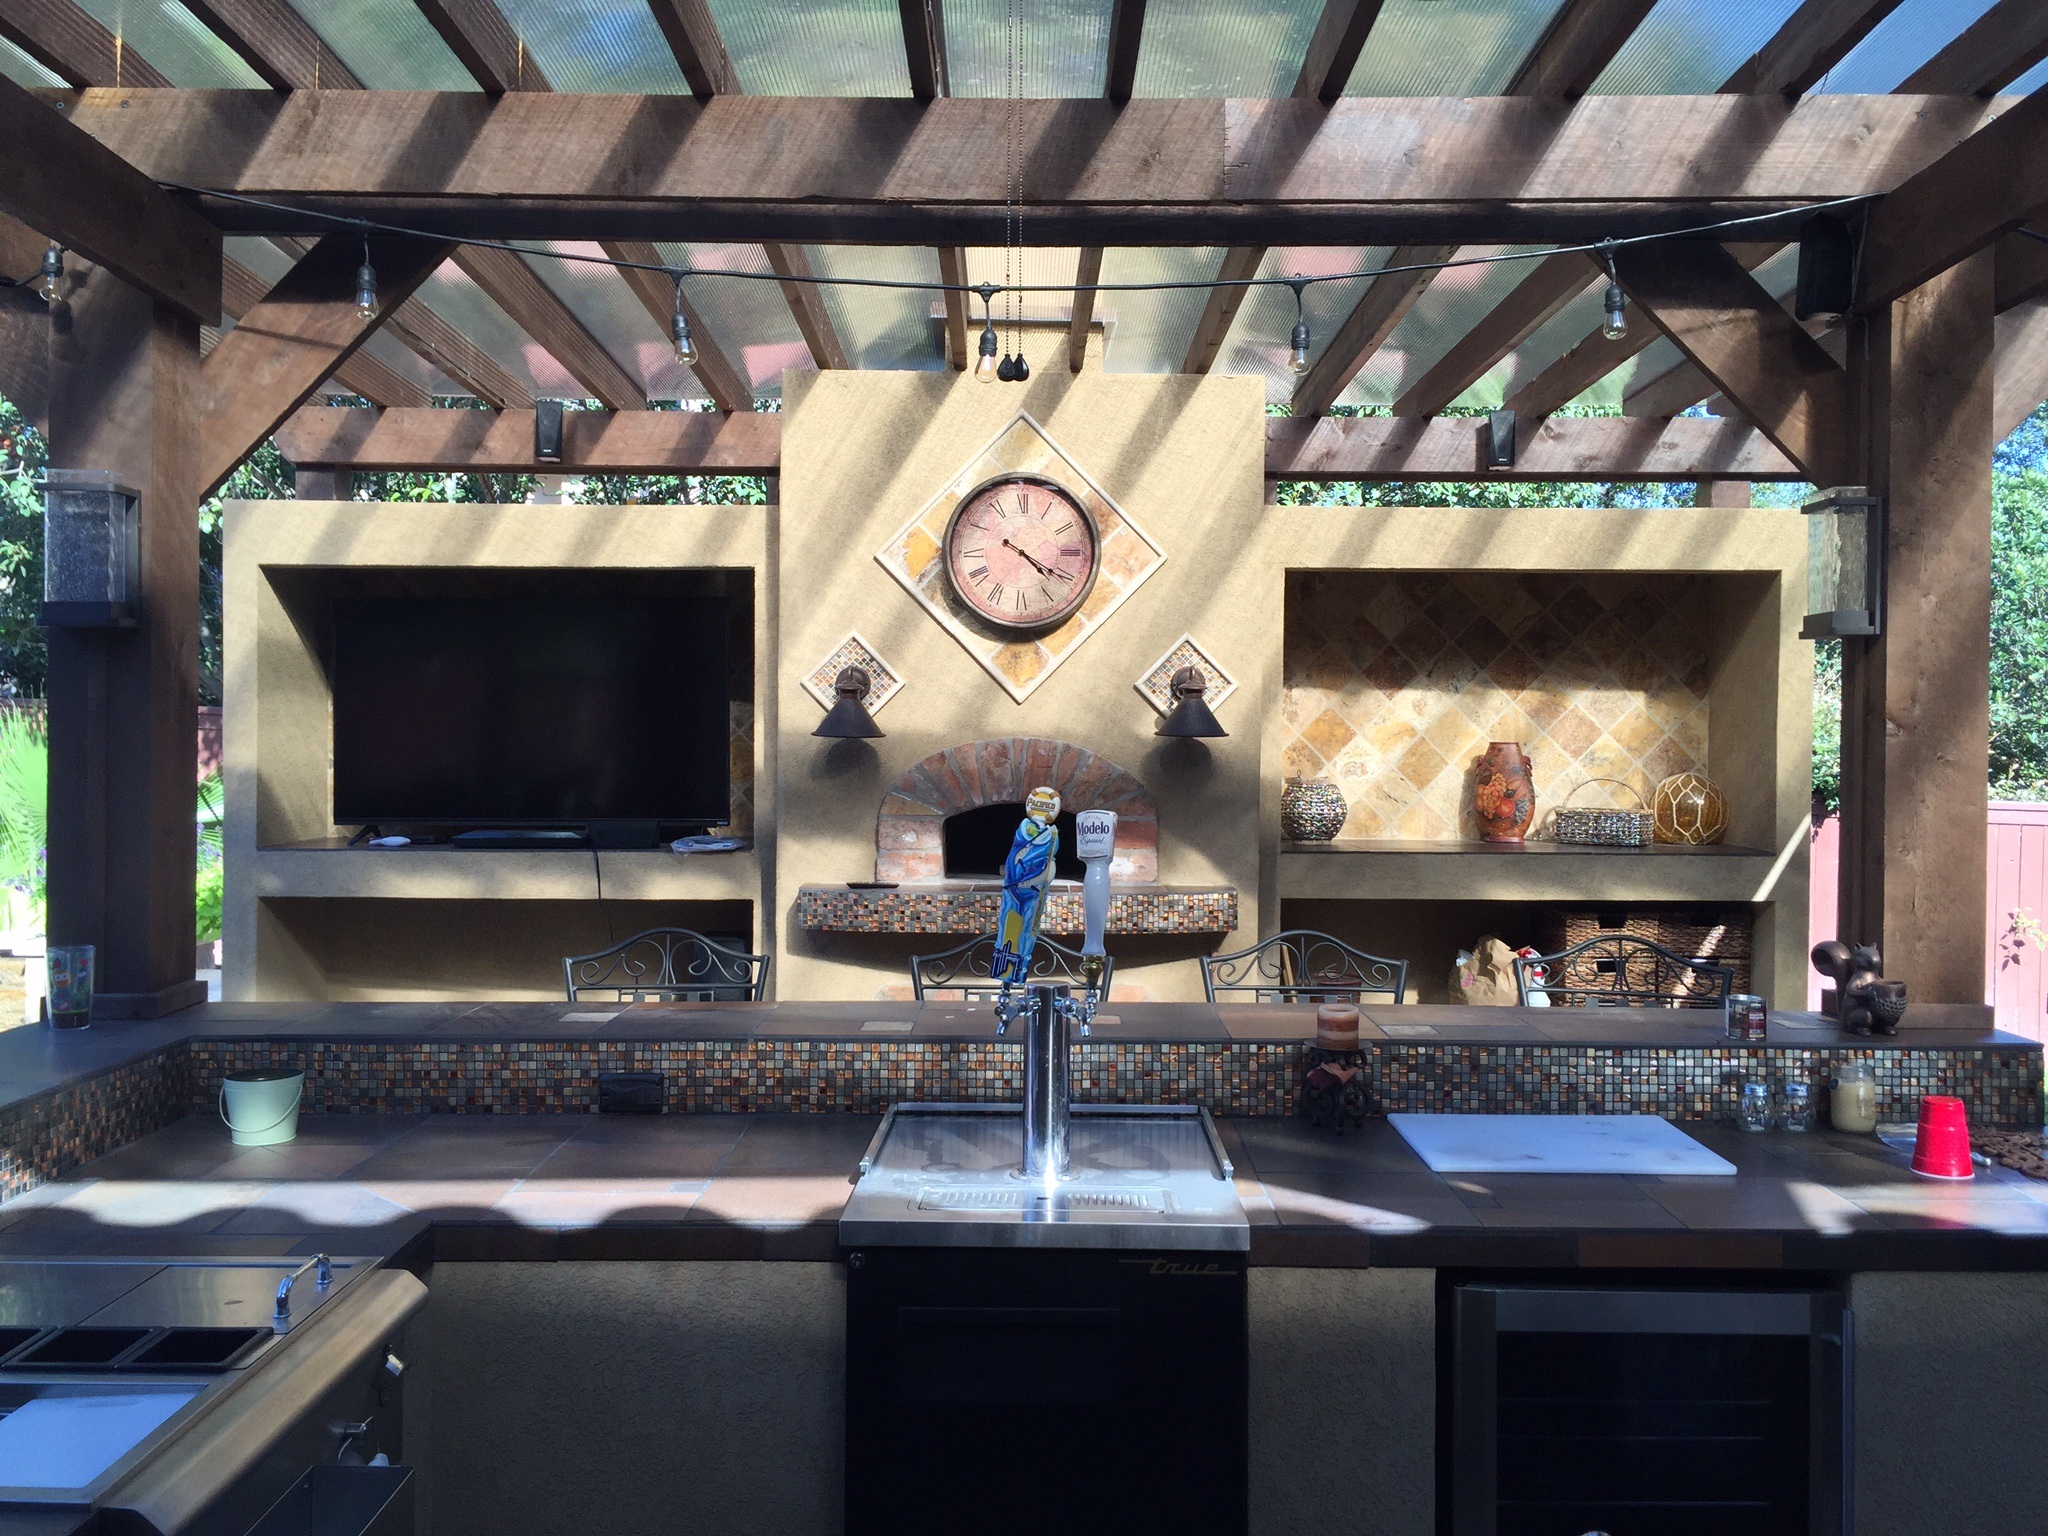
outdoor, deck, restaurant, home, stone, porch, bar, cooking, kitchen, patio, fireplace, tile, exterior, room, cook, grill, interior design, design, copper, screenshot, outdoor fireplace, outdoor kitchen, outdoor dining, patio cover